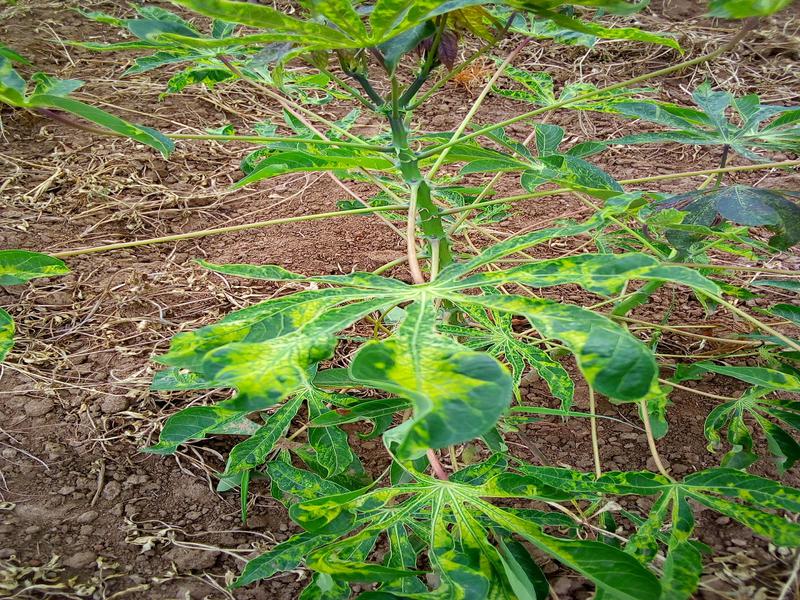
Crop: cassava
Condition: mosaic_disease